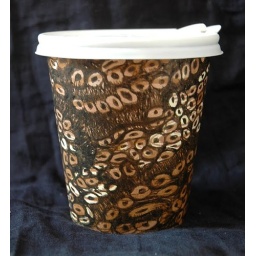
Cup of the Day #19. Small Coffeebean Cup by Gwyneth Leech. India ink on brown paper coffee cup, 2009